Baron Boltens Gård

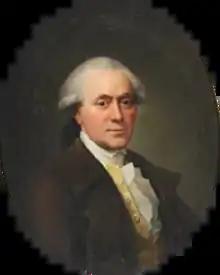
Henrik Bolten painted by Jens Juel.

In 1767 the property was acquired by an affluent wine bottler and merchant, Henrik Bolten, who replaced it with the current building in 1771. In 1783 he was ennobled with the title of Baron von Bolten but in 1786 he went bankrupt and had to spend the last four years of his life as a tenant in the attic.